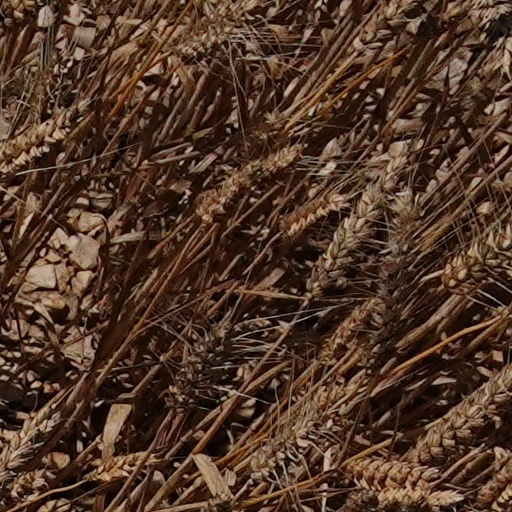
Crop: wheat